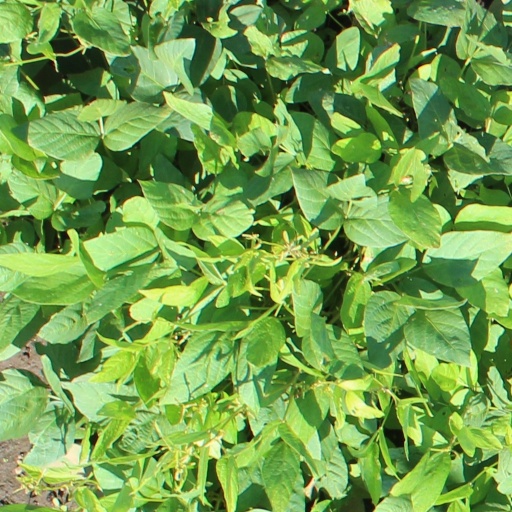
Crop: soybean